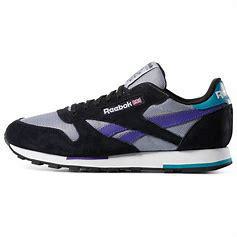
Brand: Reebok
Model: Classic Leather Mu